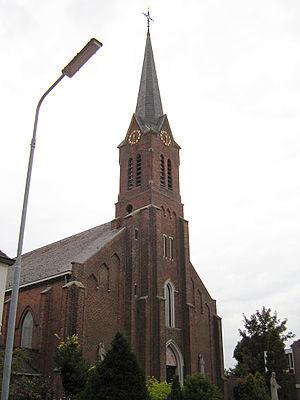
Boschkapelle est une ancienne commune et un ancien village néerlandais de la commune de Hulst, dans la province de Zélande.